Whittingehame Tower

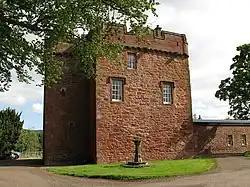

Whittingehame Tower, or Whittingehame Castle, is a fifteenth-century tower house about south of East Linton, on the west bank of Whittinghame Water in East Lothian, Scotland.